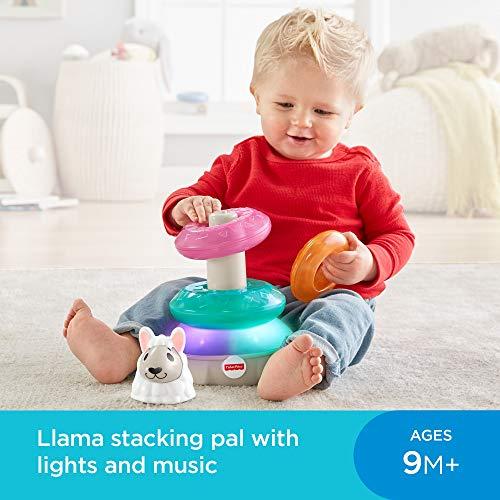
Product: Fisher-Price Linkimals Lights & Colors Llama - Interactive Stacking Ring Toy with Music and Lights for Baby Ages 9 Months & Up
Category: Toys & Games | Baby & Toddler Toys
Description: Stack the colorful rings or press the llama topper for exciting lights, songs, and music.
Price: $14.84
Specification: ProductDimensions:6.5x6x9.4inches|ItemWeight:1.46pounds|ShippingWeight:1.46pounds(Viewshippingratesandpolicies)|ASIN:B07MLY2PXZ|Itemmodelnumber:FYK59|Manufacturerrecommendedage:9months-4years